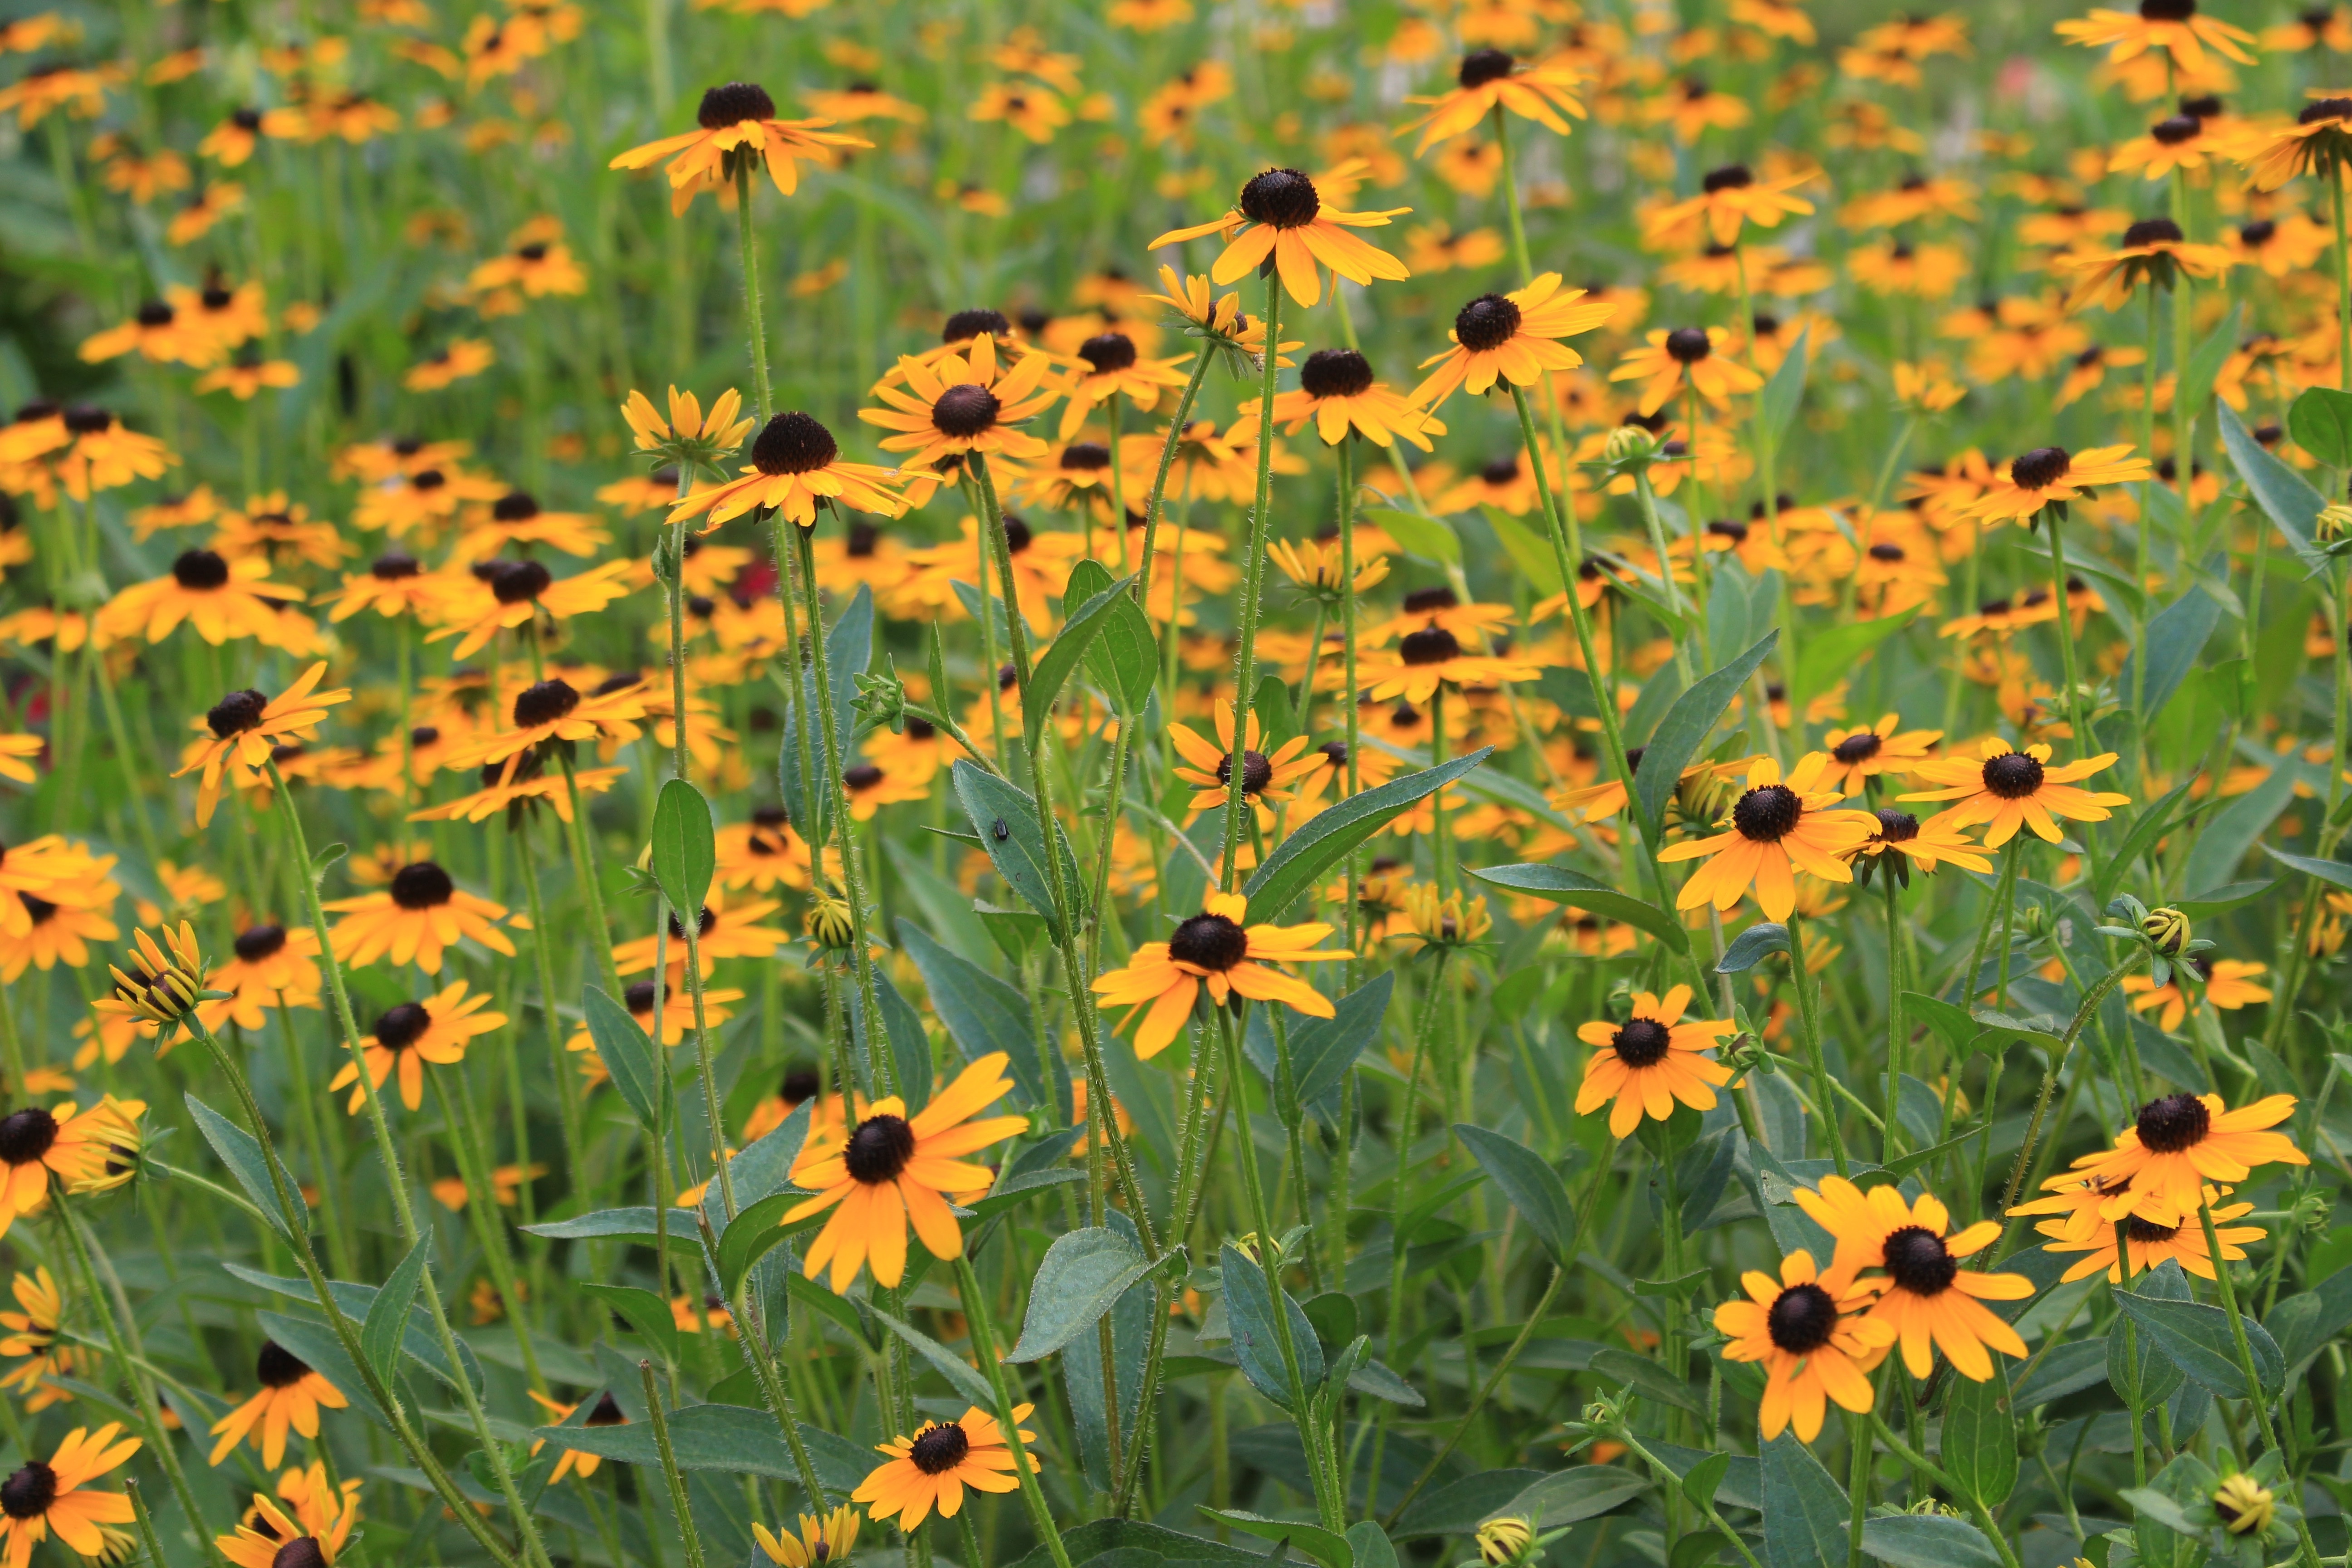
nature, grass, plant, field, meadow, prairie, flower, summer, herb, autumn, park, botany, blooming, yellow, flora, plain, wildflower, flowers, gardening, grassland, habitat, ecosystem, flowering plant, daisy family, sulfur cosmos, black eyed susans, natural environment, land plant